Mining on the Brendon Hills

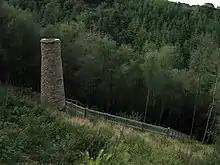
Bearland Wood ventilation flue

The first adit was started at this iron mine in 1854, aiming to work towards Gupworthy. Little ore was found and working had ceased by 1864. Later that year the Mines Captain, Morgan Morgans, decided to drive a new adit, which proved very successful, yielding 12000 tons of brown Haematite which was taken to Langham Hill pit by an incline operated by horse powered whims. The ore was loaded on to WSMR wagons at Langham Hill. This incline was abandoned in 1866–7 when Bearland Wood mine was joined underground with Langham Hill pit.